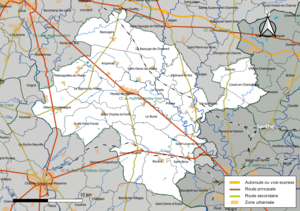
Carte géographique de la Communauté de communes du Pays de Meslay-Grez, département de la Mayenne, France. Composition au 1er janvier 2019.
La communauté de communes du Pays de Meslay-Grez est une communauté de communes française, située dans le département de la Mayenne et dans la région Pays de la Loire.